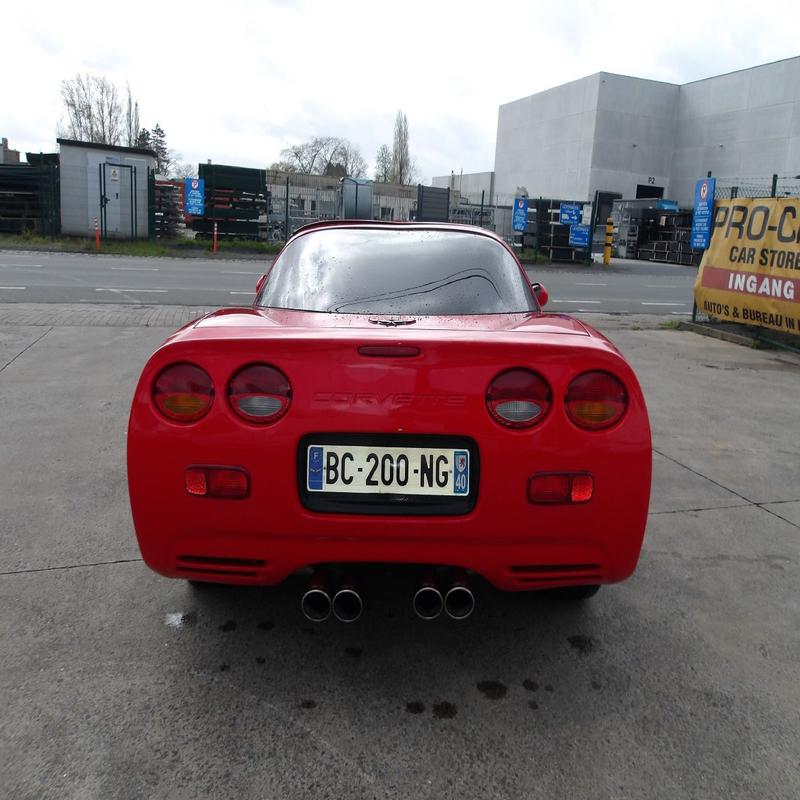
Aucun dommage détecté.
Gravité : aucun